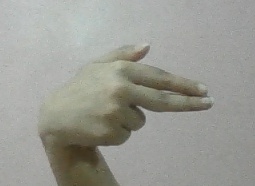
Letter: ghain